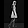
Label: Dress